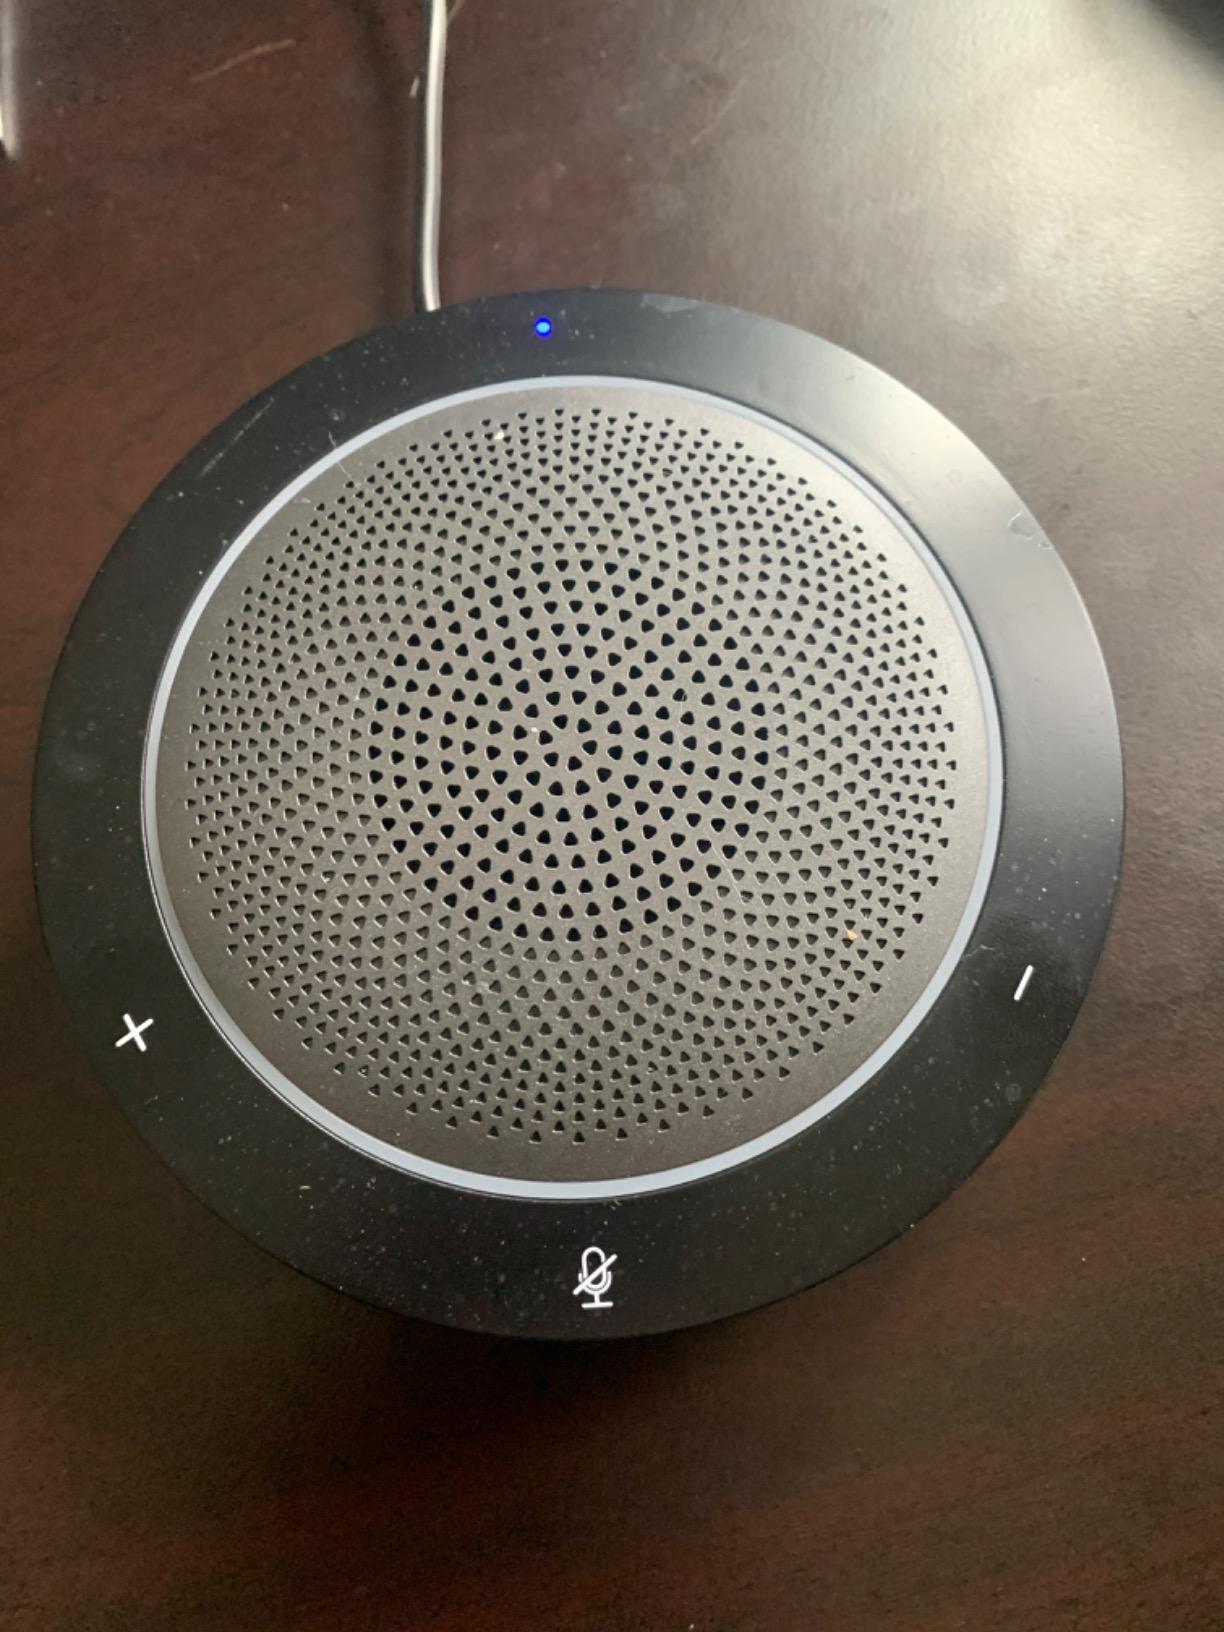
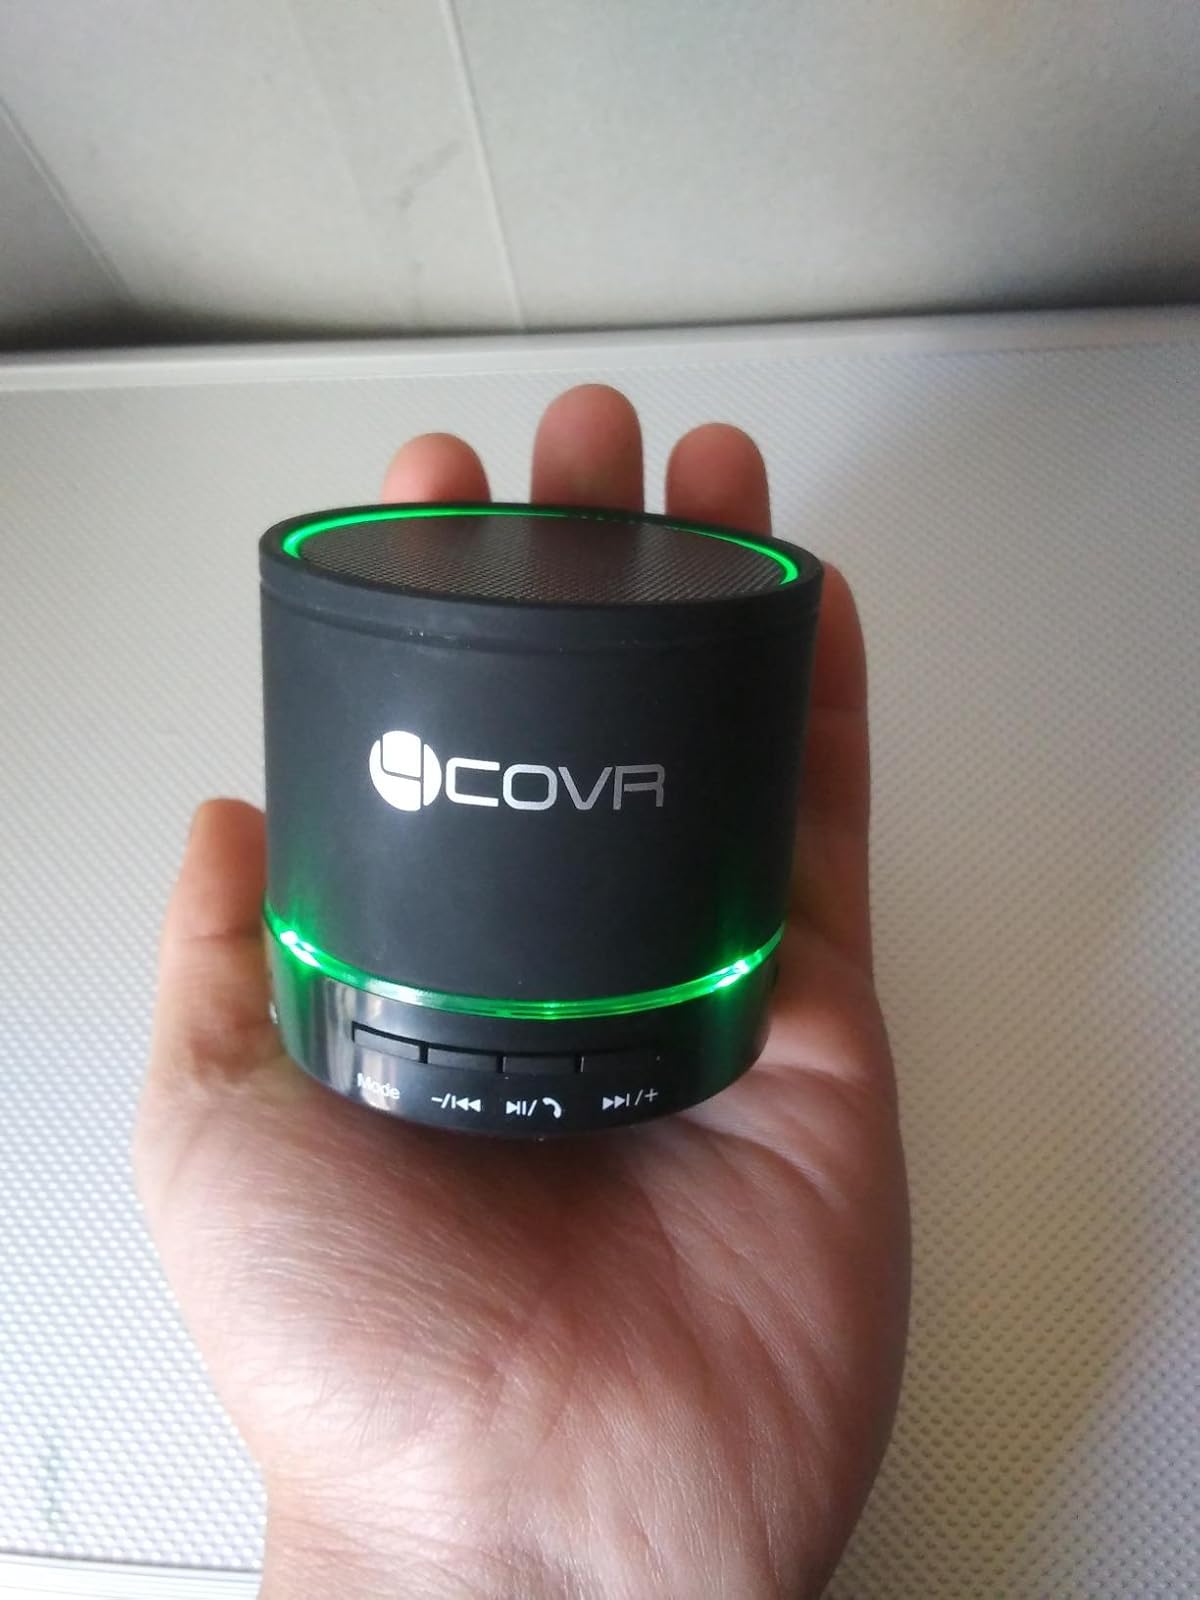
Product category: microphone
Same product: no